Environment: real
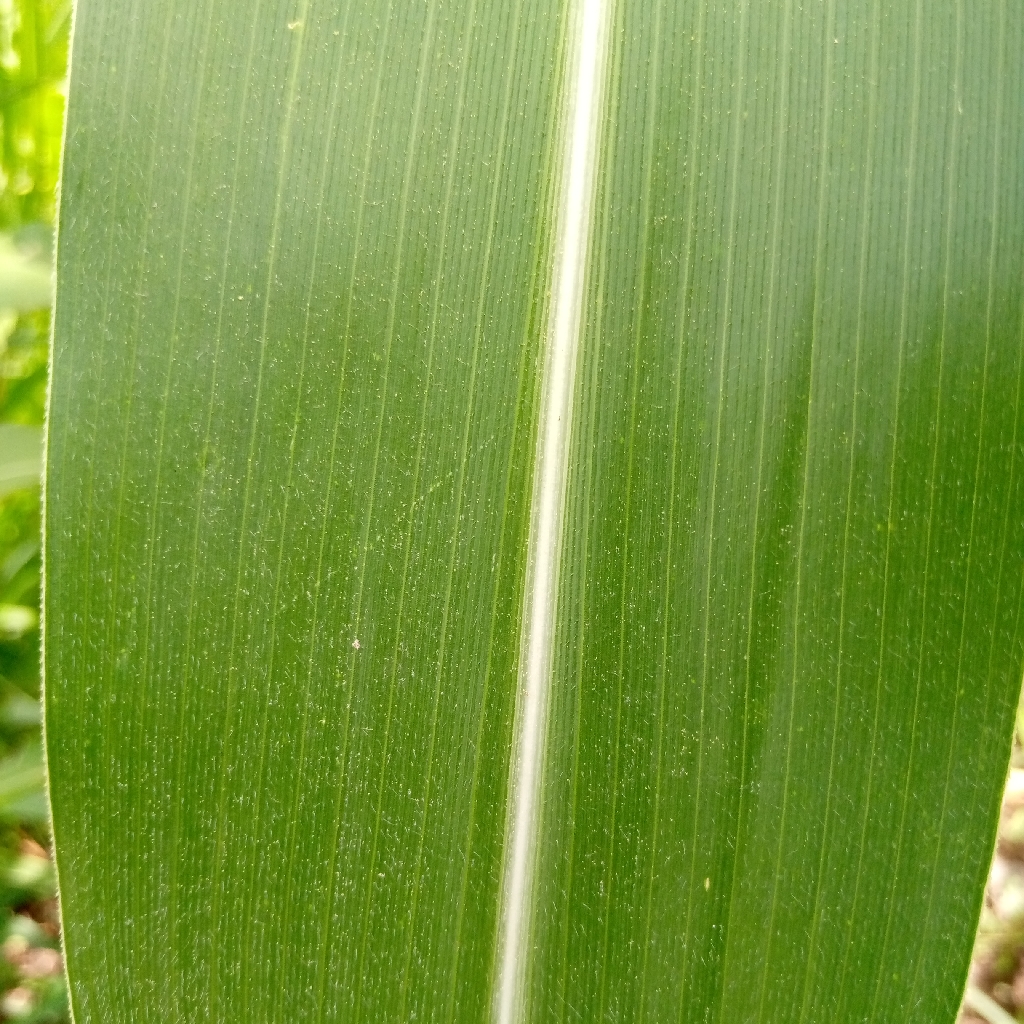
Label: healthy